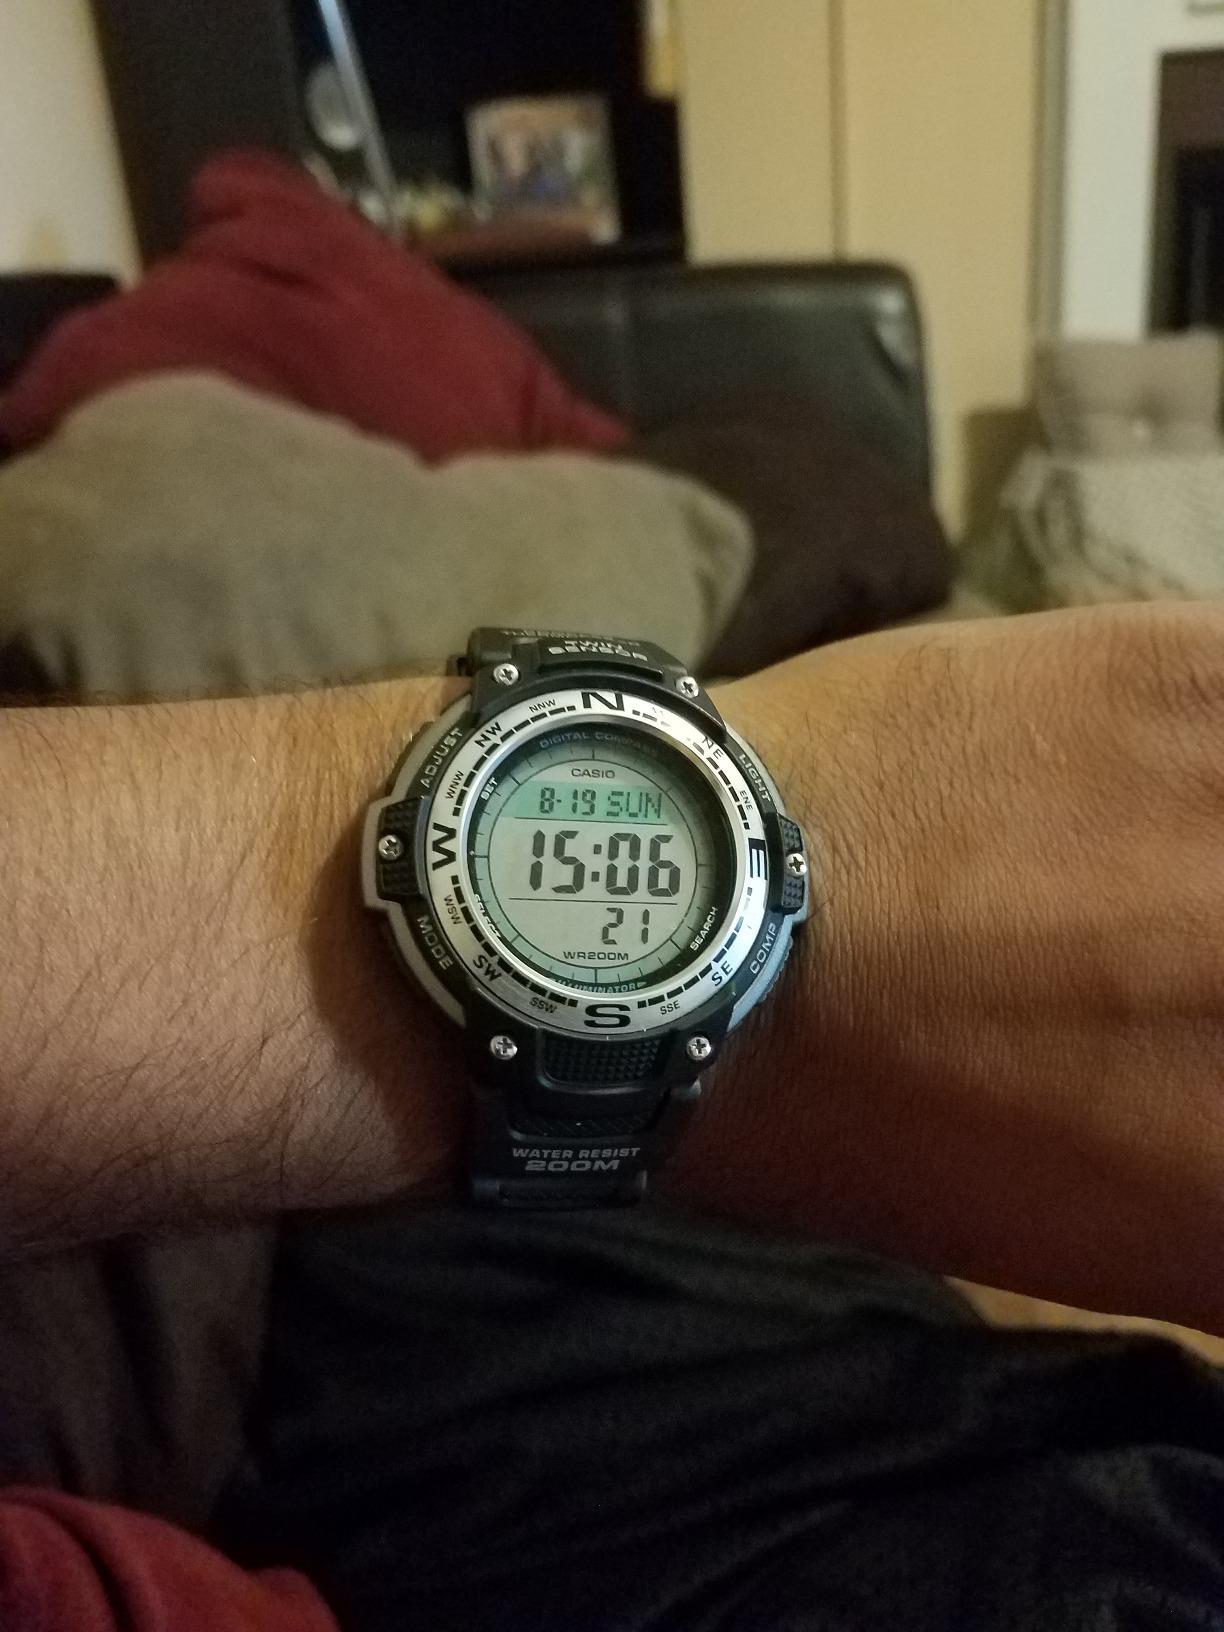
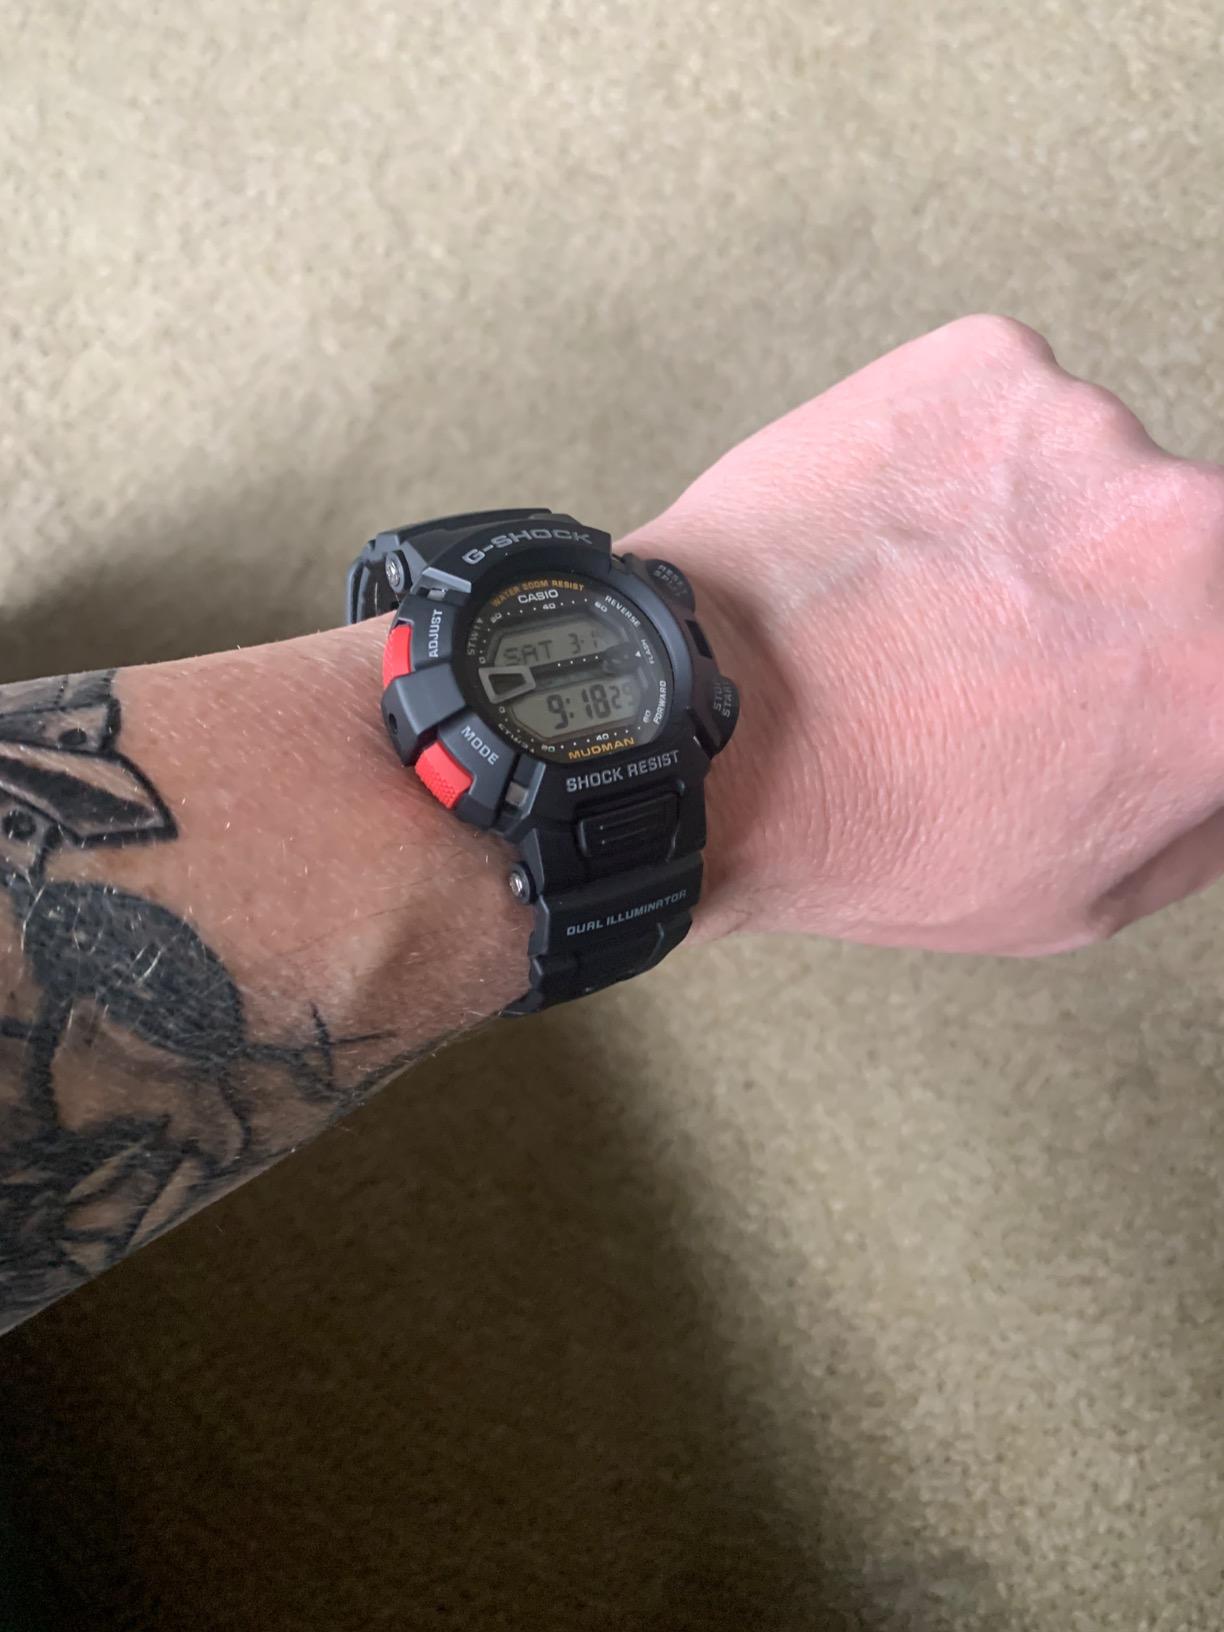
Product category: accessories_watch
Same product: no